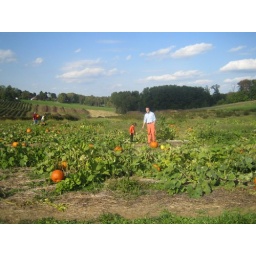
orange in a field of green